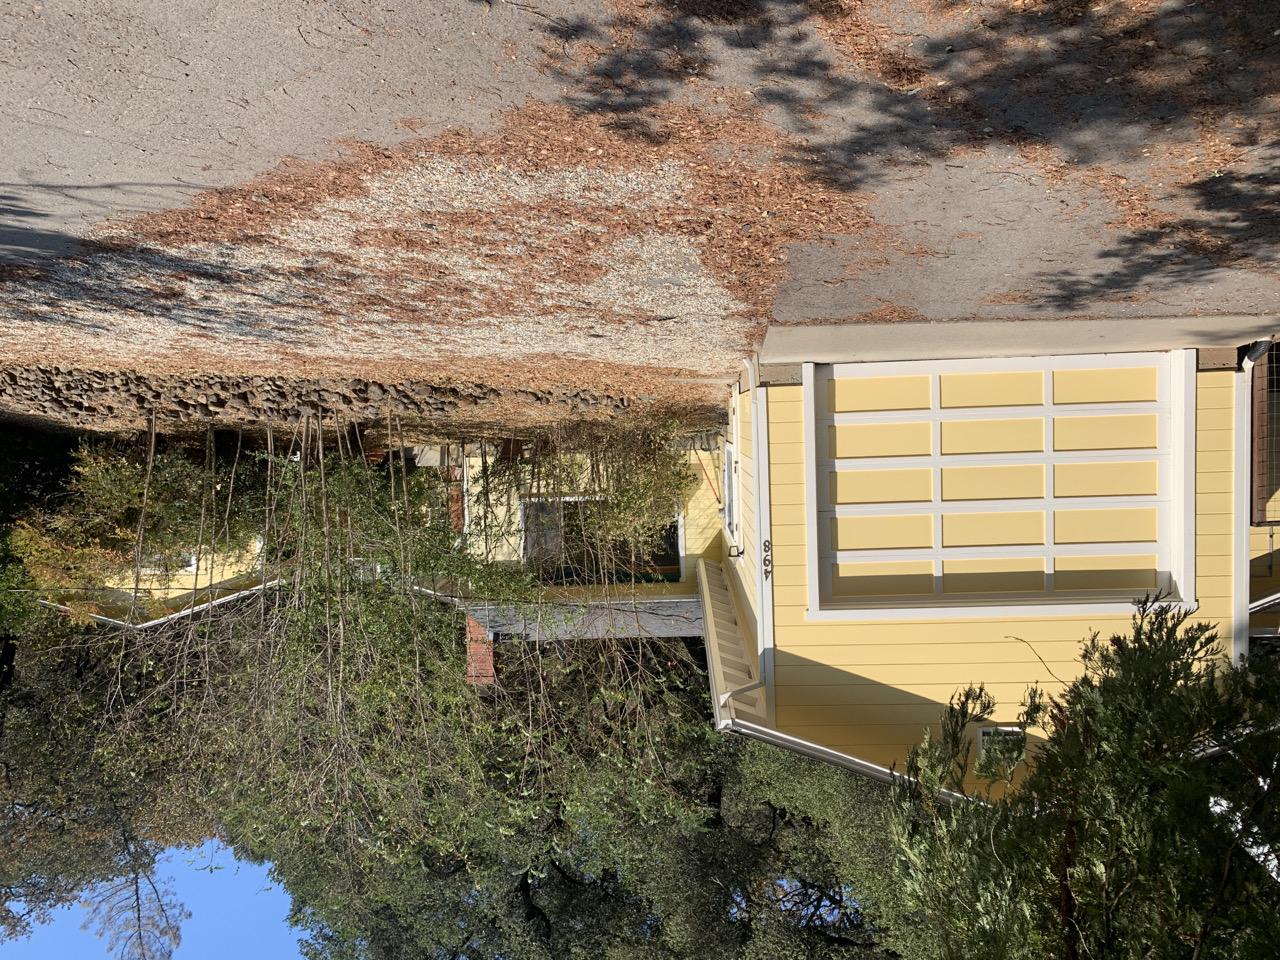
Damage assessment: no_damage